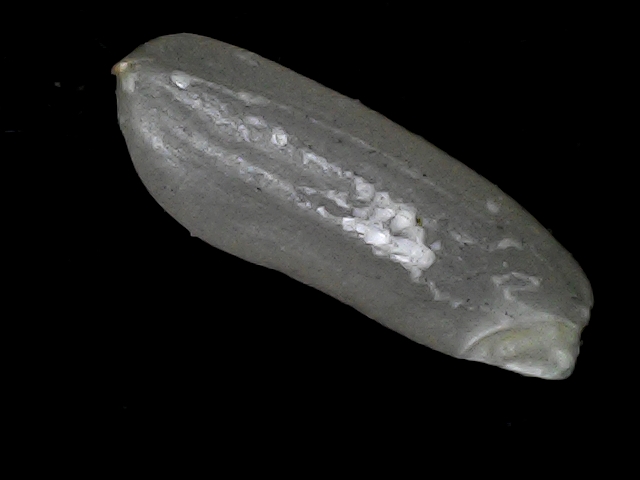
Rice variety: BD56